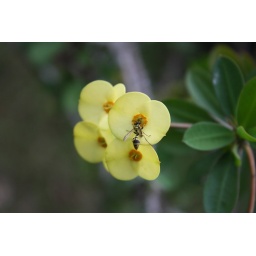
We all have seen a lot flower in a vase cheerfully standing up. It is natural.